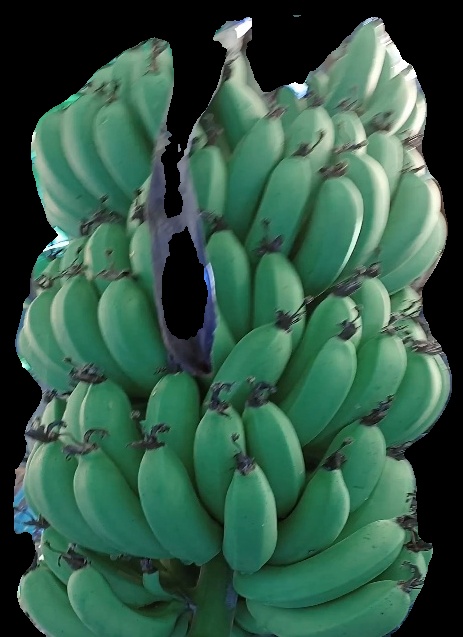
Variety: pachbale
Grade: grade1